The Cramps

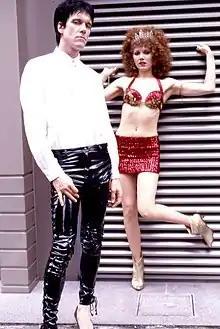
Lux Interior and Poison Ivy in Tokyo, 1990

Candy del Mar and Knox left the band in 1991. The Cramps hit the Top 40 in the UK for the first and only time with "Bikini Girls with Machine Guns"; Ivy posed as such both on the cover of the single and in the promotional video for the song. The Cramps went on to record more albums and singles through the 1990s and 2000s, for various labels. When the band signed to The Medicine Label, a Warner Brothers imprint, in 1994 – the label made the announcement via a limited edition (500 copies) 12" live album of the Cramps' first two Max's Kansas City shows, given away to all ticket holders as they exited a secret CBGB show in early January of that year.